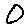
Label: 0